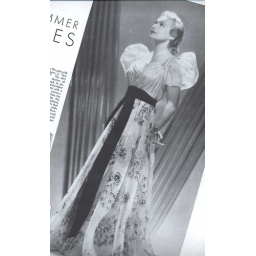
Madeleine in a pale pink mousseline evening gown printed with clusters of black violets. Design by Edith Head.